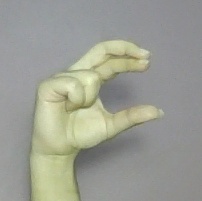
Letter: thal